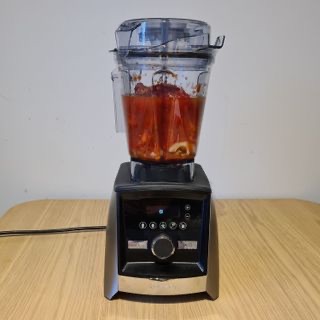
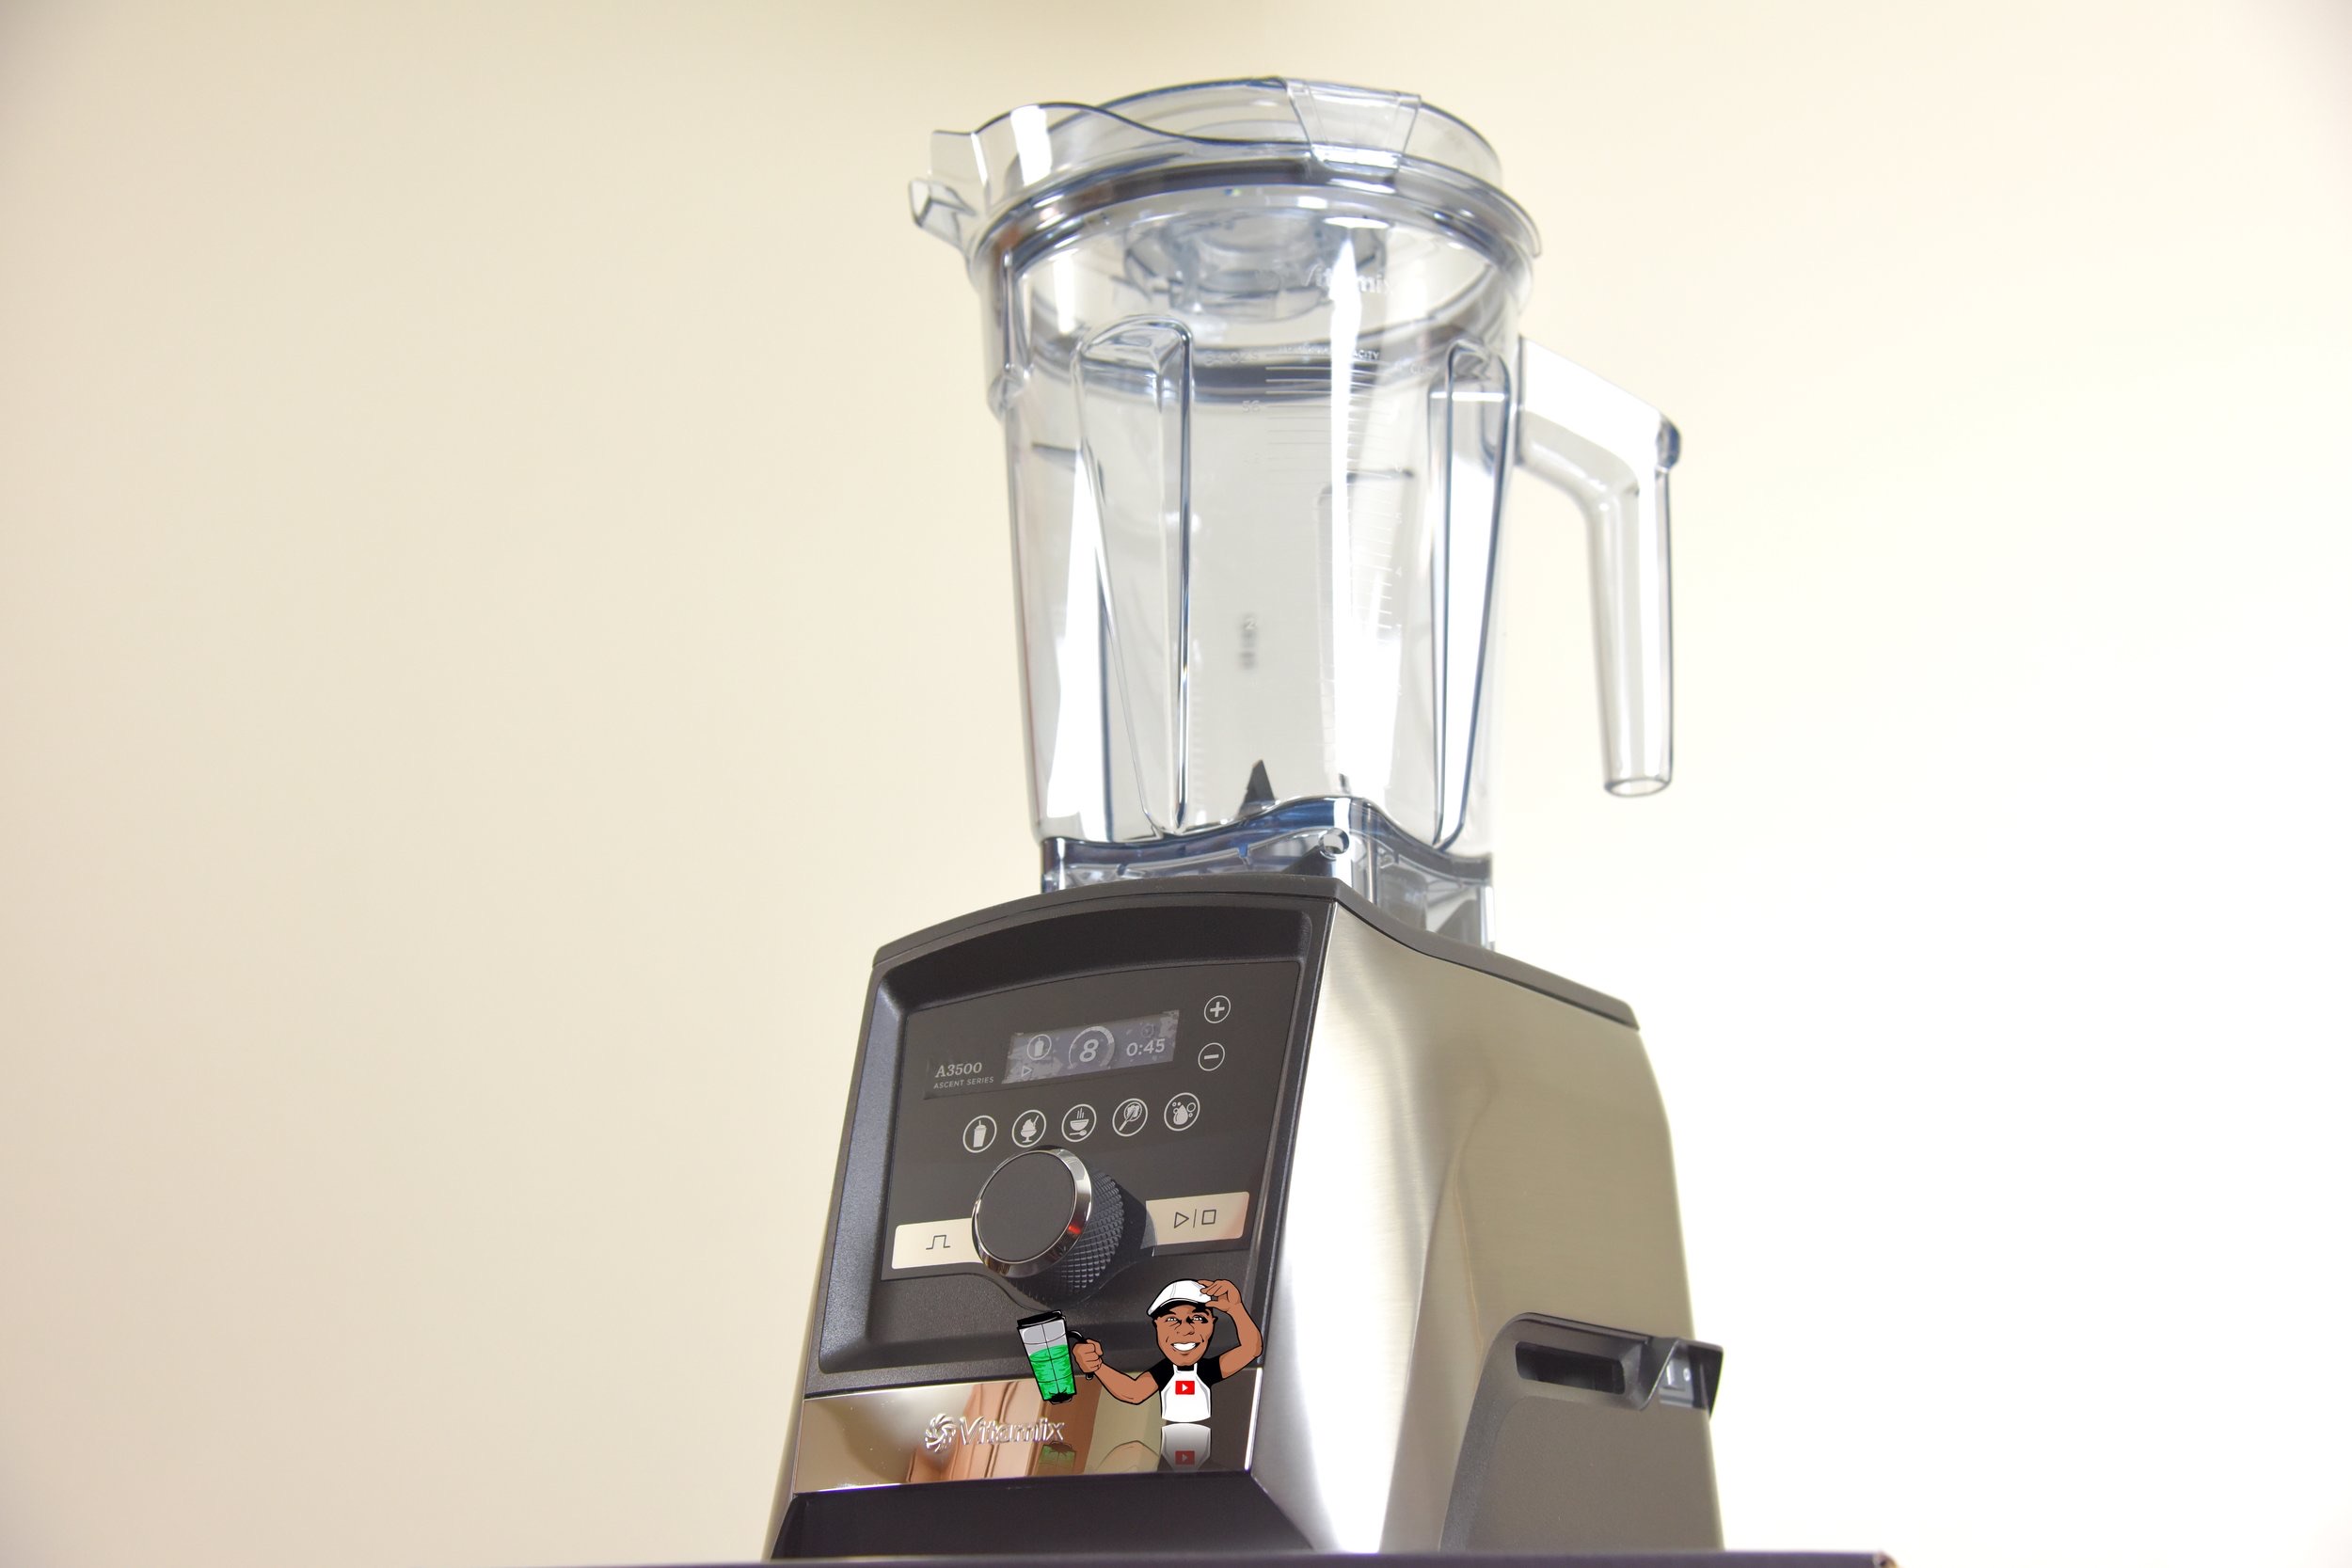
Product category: items_blender
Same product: yes